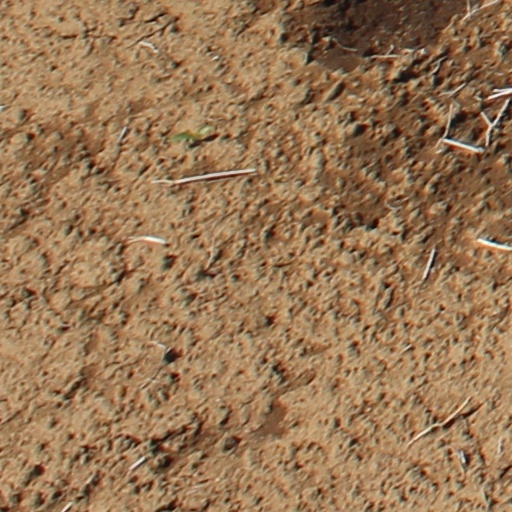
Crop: wheat